Leopold Oser

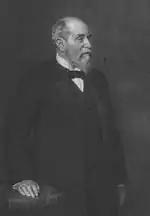

Leopold (Löb) Oser (27 July 1839 – 22 August 1910) was an Austrian physician. He was a full professor at the University of Vienna, and – alongside Carl Anton Ewald from Berlin – was the first doctor to use a soft stomach tube instead of a rigid tube for gastroscopy.